Bad Wimpfen

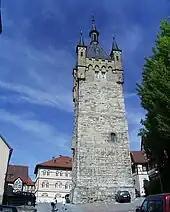
"Blauer Turm"

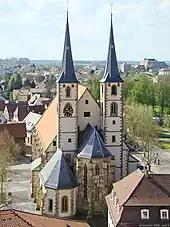
town church

The most important building in Bad Wimpfen is the "Kaiserpfalz". Its most potent remaining symbol is the "Blauer Turm" (Blue Tower) of c.1170, which was occupied for 650 years. The tower is open to visitors and offers a spectacular panorama over the whole town. The "Roter Turm" (Red Tower) dating from c.1200 is a second tower of the "Pfalz".